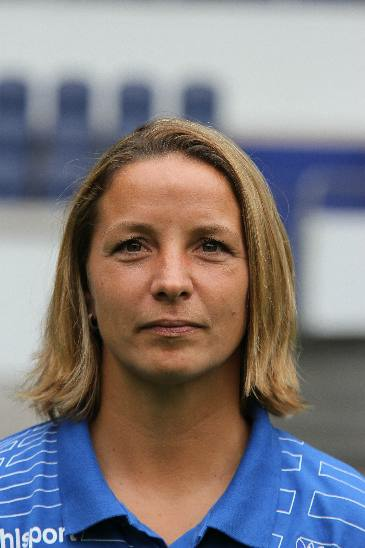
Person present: Yes